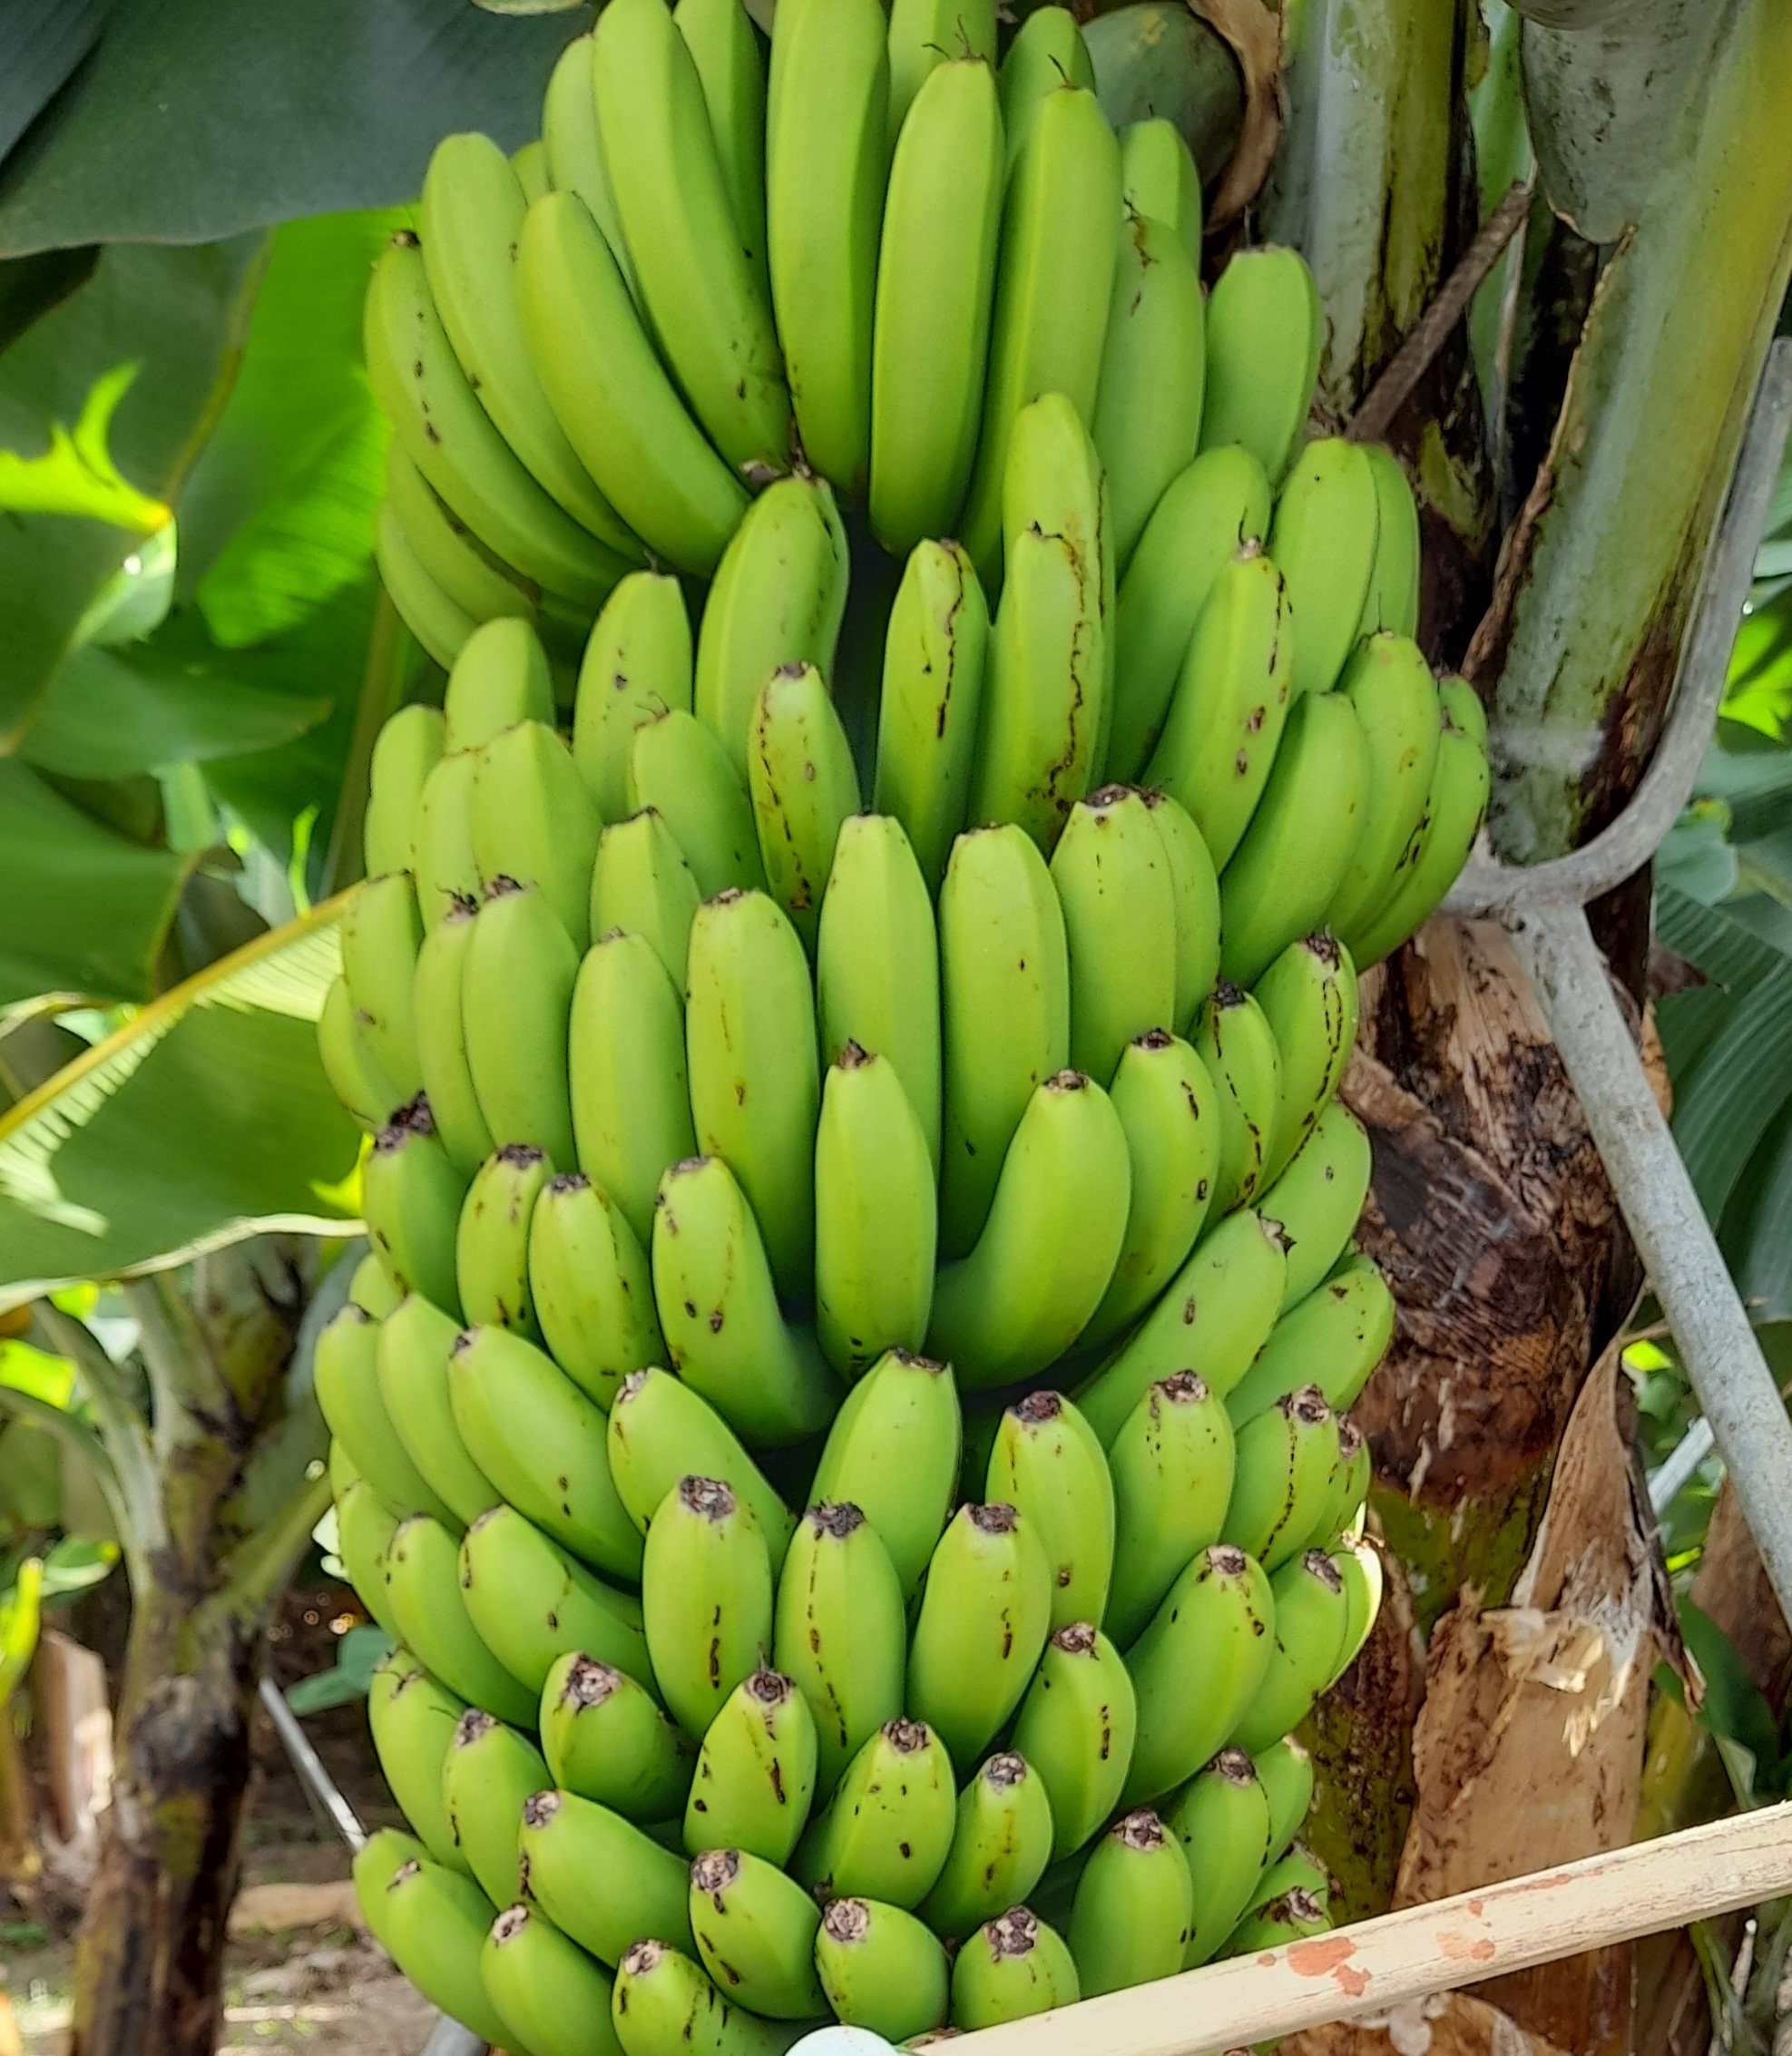
Label: Keep